Sankey brick

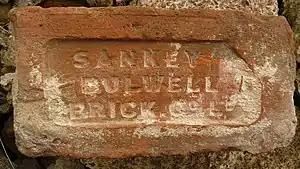
A brick from the Sankey Bulwell Brick Company. Photo taken in Pinxton, England.

The Sankey brick was the preferred construction material of the South Side Flats in Pittsburgh. It was the original product of the Sankey Brick Company, founded in 1861 by William, John, and Thomas Sankey.